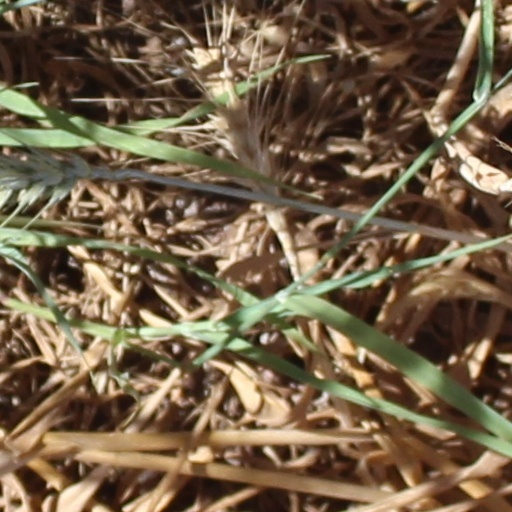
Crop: wheat